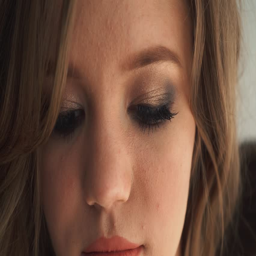
the eyes of a young woman looking into the camera .